Jean-Jacques Rousseau

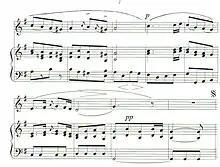
"Avril", p. 2

Rousseau's philosophy of education concerns itself not with particular techniques of imparting information and concepts, but rather with developing the pupil's character and moral sense, so that he may learn to practice self-mastery and remain virtuous even in the unnatural and imperfect society in which he will have to live. A hypothetical boy, Émile, is to be raised in the countryside, which, Rousseau believes, is a more natural and healthy environment than the city, under the guardianship of a tutor who will guide him through various learning experiences arranged by the tutor. Today we would call this the disciplinary method of "natural consequences". Rousseau felt that children learn right and wrong through experiencing the consequences of their acts rather than through physical punishment. The tutor will make sure that no harm results to Émile through his learning experiences.